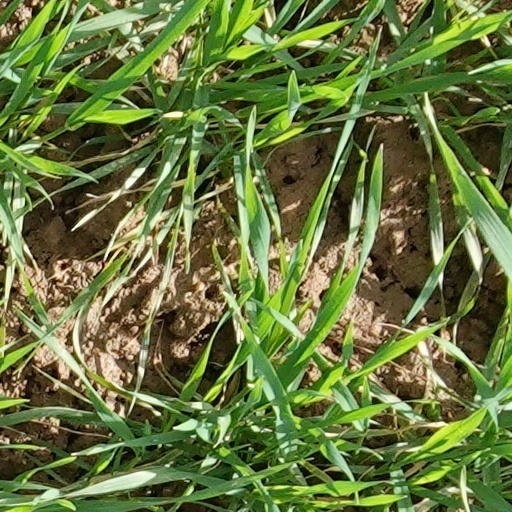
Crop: wheat